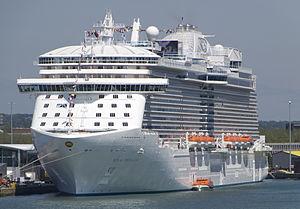
Le Royal Princess est un navire de croisières entré en service en juin 2013 pour la compagnie maritime Princess Cruises.